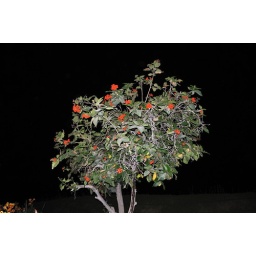
while walking around al shatti beach qurom.